Calgary Stampede

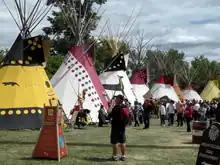
A row of several conical canvas dwellings, each decorated in traditional native themes, including animals and bright colours.

Hundreds of Indigenous peoples, representing six tribes, participated at the 1912 Stampede. They camped in tipis and wore their finest traditional regalia, making them among the most popular participants in the parade. Tom Three Persons, of the Blood (Kainai) tribe, emerged as one of the Stampede's first heroes, amazing spectators with a winning performance in the saddle bronc competition. He was the only Canadian champion of the first Stampede and became the first person to successfully ride Cyclone, a notorious horse that had thrown over 100 riders during its career.